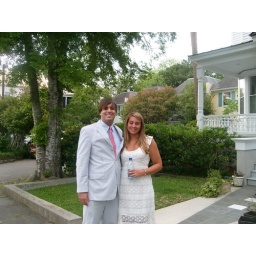
Millard (Bridget's boy friend) and Bridget in front of her house in Charleston SC.